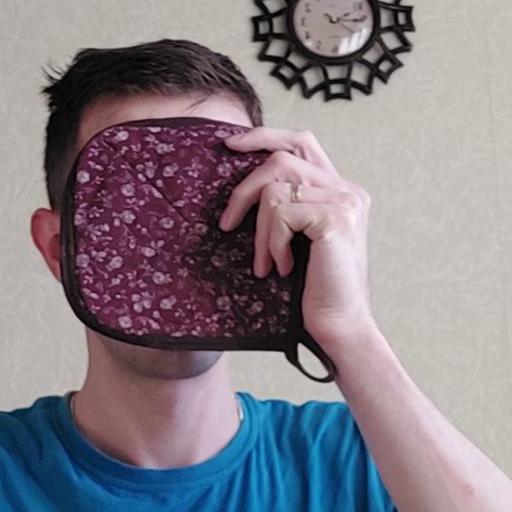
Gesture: no_gesture